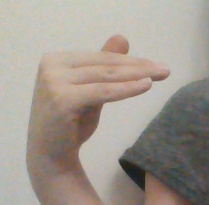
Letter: khaa